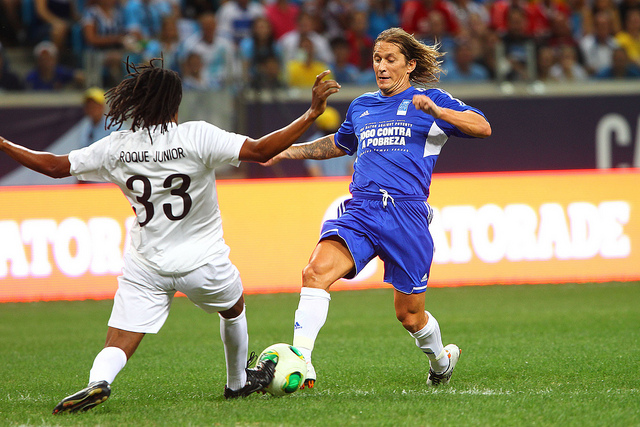
cầu thủ áo trắng đang tranh chấp bóng với cầu thủ áo xanh